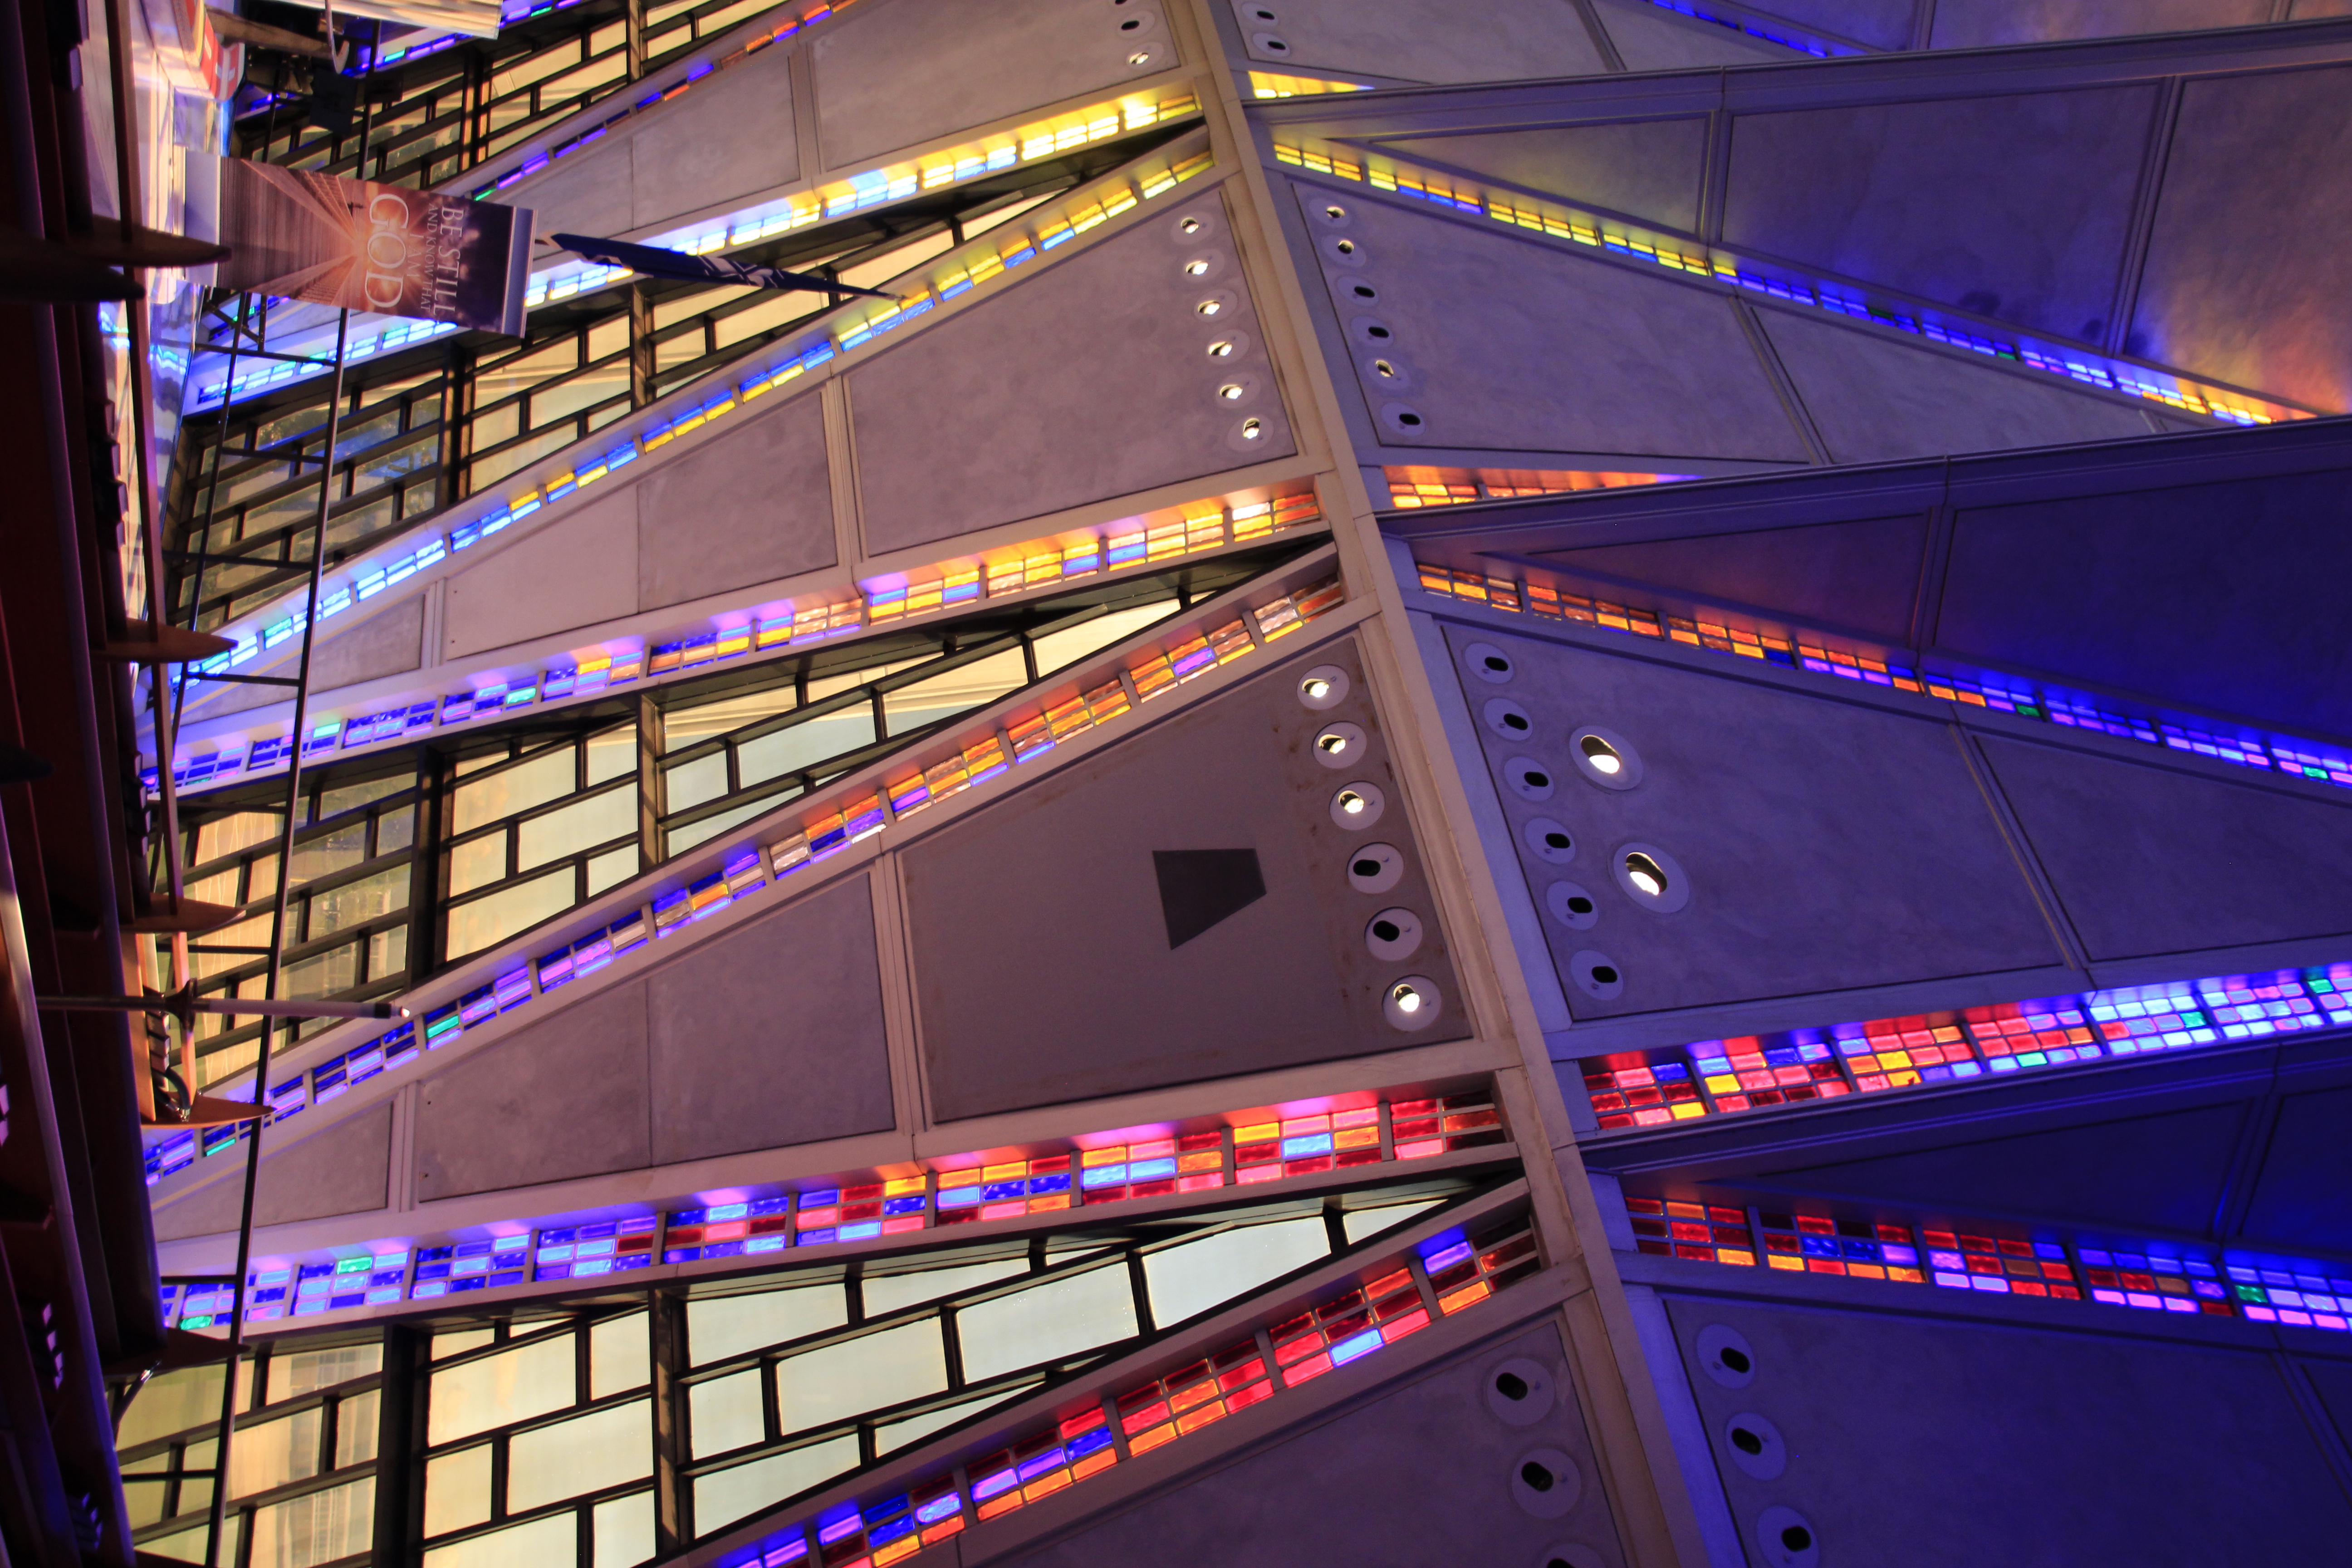
light, structure, lighting, metropolis, technology, metropolitan area, night, symmetry, angle, daylighting